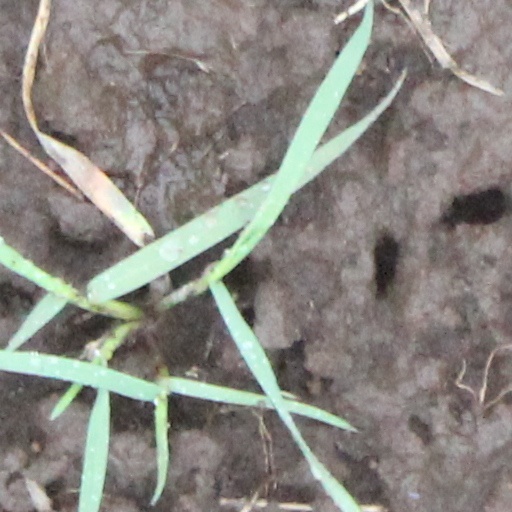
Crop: wheat